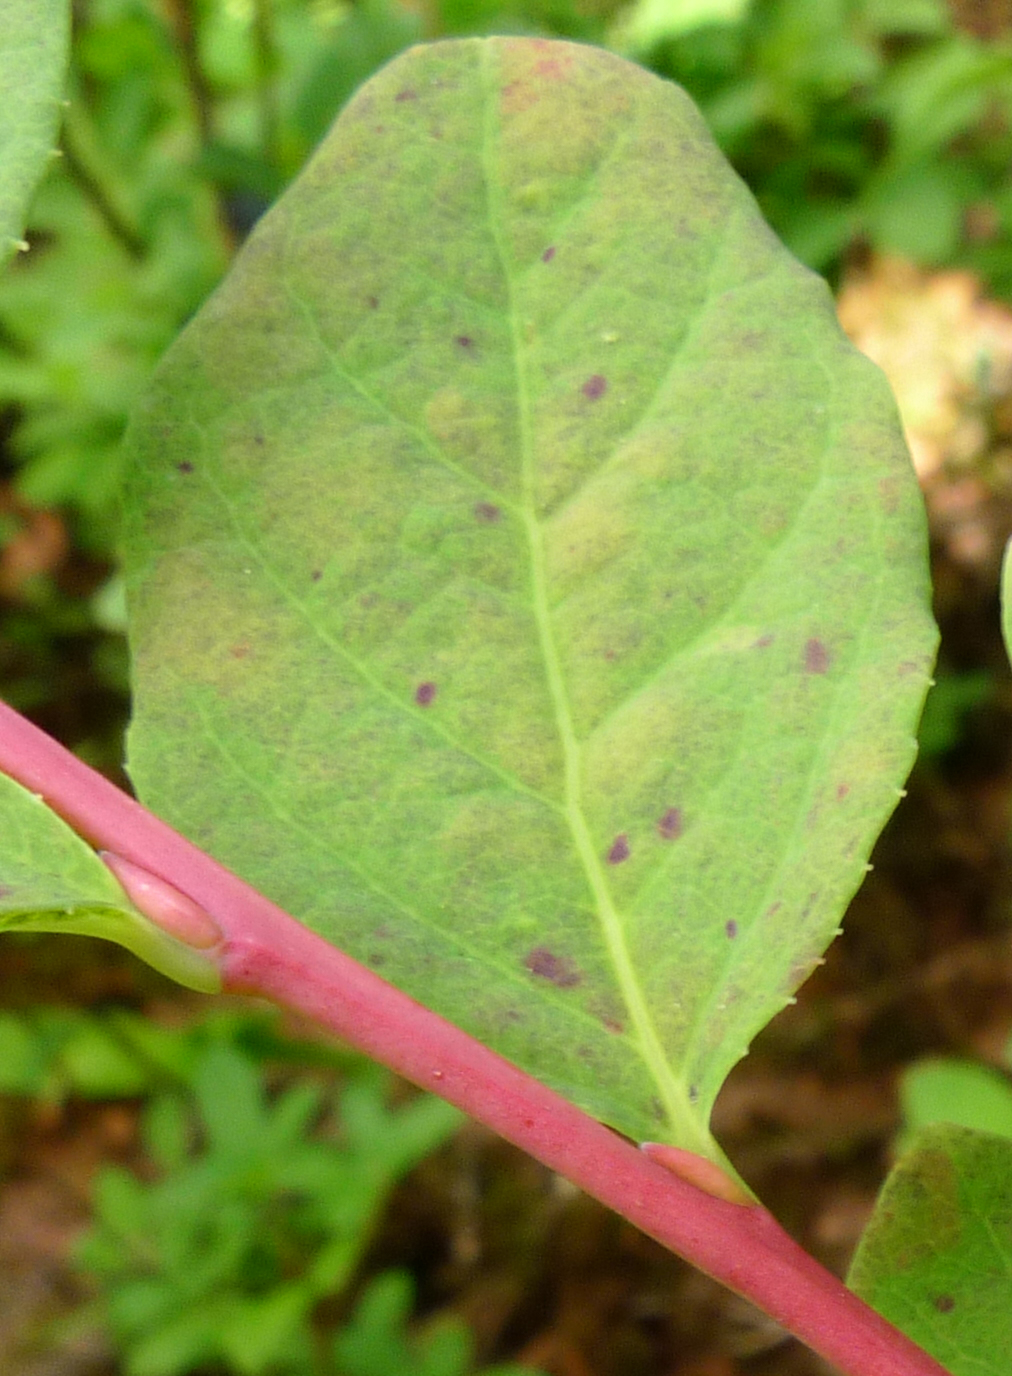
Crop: tomato
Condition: septoria_spot